Rafina

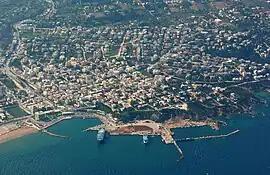
Aerial view of Rafina's harbour

Rafina is a suburban port town located on the eastern coast of Attica in Greece. It has a population of 14,620 inhabitants (2021 census). Since the 2011 local government reform it is part of the municipality Rafina-Pikermi, of which it is the seat and a municipal unit. The municipal unit has an area of 18.979 km. It is part of Athens metropolitan area.